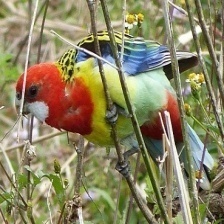
Species: EASTERN ROSELLA
Scientific name: PLATYCERCUS EXIMIUS